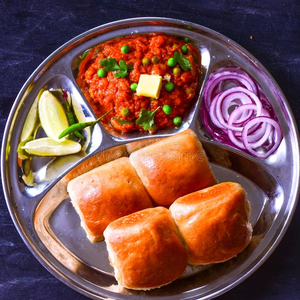
Dish: pavbhaji